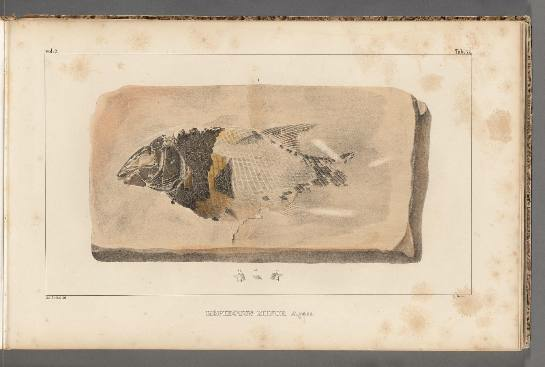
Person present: No